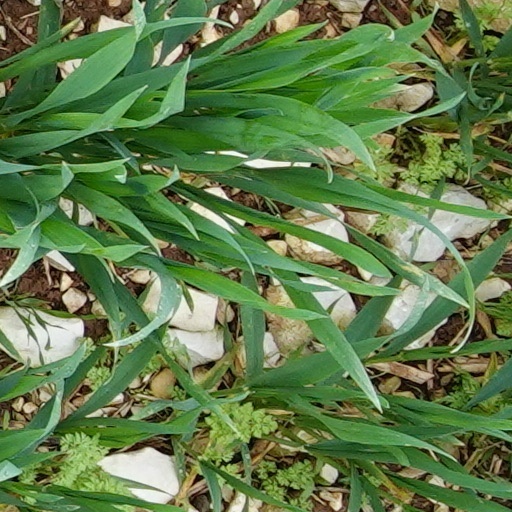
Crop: wheat